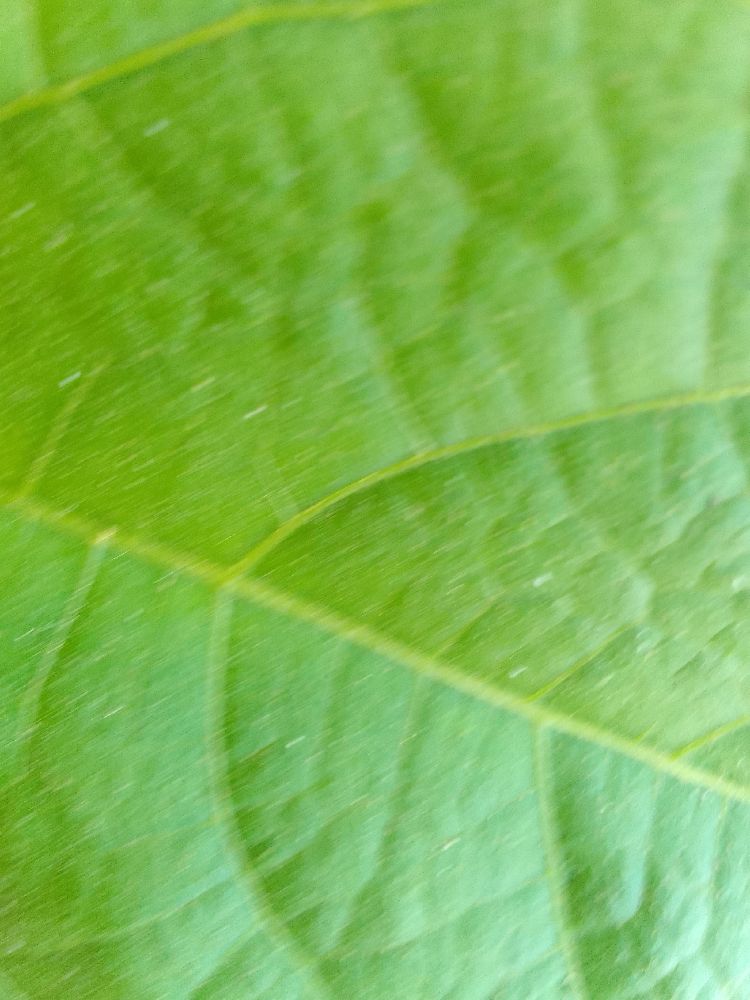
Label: healthy